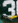
Number: 3